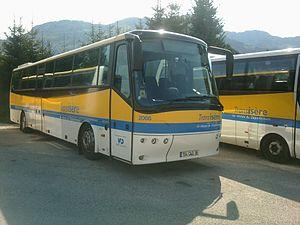
Les autocars Transisère (transporteur VFD), aux dépôt de la maison du conseil général de Villard-de-Lans.
Le réseau interurbain de l'Isère connu sous l'appellation Transisère est le réseau de transport interurbain du département de l'Isère, en région Auvergne-Rhône-Alpes.
Morestel est une commune française située dans le département de l'Isère, en région Auvergne-Rhône-Alpes et, autrefois rattachée à l'ancienne province du Dauphiné.
Fontaine, est une commune française située dans le département de l'Isère en région Auvergne-Rhône-Alpes.
Autrans-Méaudre en Vercors est, depuis le 1ᵉʳ janvier 2016, une commune nouvelle française située dans le département de l'Isère, en région Auvergne-Rhône-Alpes.